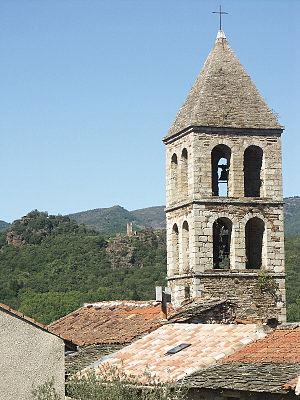
Saint-Gervais-sur-Mare (Hérault) - église paroissiale Saint-Gervais et Saint-Protais. À l'arrière-plan, le clocher de Saint-Pierre-de-Neyran.
Cet article recense une partie des monuments historiques de l'Hérault, en France.
Saint-Gervais-sur-Mare est une commune française située dans le département de l'Hérault en région Occitanie.
Le canton de Saint-Gervais-sur-Mare est une ancienne division administrative française située dans le déparetement de l'Hérault, dans l'Arrondissement de Béziers. Ce canton a disparu en 2014 à la suite du redécoupage cantonal de 2014.